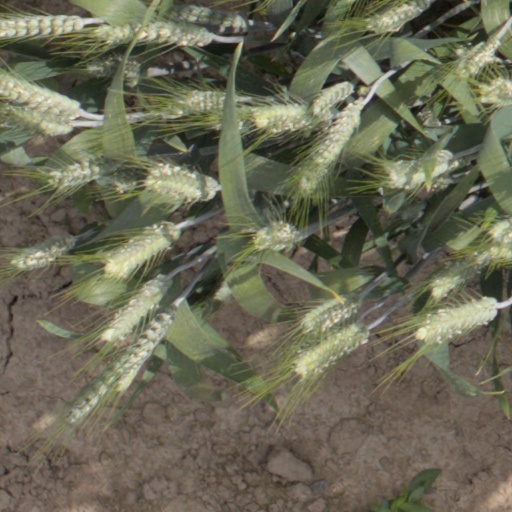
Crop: wheat